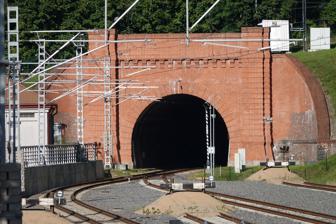
Building: Kaunas Railway Tunnel
Country: Lithuania
Year built: 1862
Railway tunnel in Lithuania Kaunas Railway Tunnel Tunnel in 2022 Overview Official name Kauno geležinkelio tunelis Line Vilnius–Kaunas Railway Location Kaunas , Lithuania Coordinates 54°53′30″N 23°56′31″E / 54.89167°N 23.94194°E / 54.89167; 23.94194 Operation Work begun 1859 Opened 1862 Technical Length 1,285 m (4,216 ft) Track gauge 1,520 mm ( 4 ft 11 + 27 ⁄ 32 in ) 1,435 mm ( 4 ft 8 + 1 ⁄ 2 in ) Tunnel clearance 6.6 m (22 ft) Width 8.8 m (29 ft) Kaunas railway tunnel ( Lithuanian : Kauno geležinkelio tunelis ) is one of the two railway tunnels existing in Lithuania and the only railway tunnel operating in the Baltic states . Passenger trains are operating between Vilnius and Kaunas through this tunnel. The length of the tunnel is 1,285 metres (0,803 miles), height – 6,6 metres, width – 8,8 metres. Kaunas railway tunnel was included into the Registry of Immovable Cultural Heritage Sites of the Republic of Lithuania in 1996. Background After the Russian Empire lost the Crimean War , the importance of tactical use of modern inventions, such as railways was realised. In February 1851 the Tsarist Government of Russia made a decision to build the Saint Petersburg – Warsaw railway line with a length of approximately 1,250 kilometres. It was built in Russian gauge . Starting from 1858 the Warsaw – Saint Petersburg Railway line connecting Saint Petersburg and Warsaw was being built quite intensively. The government of Prussia addressed Russia asking permission to start building a railway from Virbalis , which was situated near its border, towards Lentvaris through Kaunas. However, the terrain around Kaunas' centre is hilly and unfavorable for the direct rail passage. The main and most complicated objects were the tunnel and largest in Lithuania railway bridge over the Nemunas river. The construction of the tunnel started on 15 May 1859, whereas the construction of the bridge started a bit earlier – at the end of April, 1859. The railway from Virbalis to Kaunas was also being built. Construction Construction of the tunnel Kaunas railway tunnel was built from 1859 till 1861. The construction was surveyed by the French engineer G. F. Perrot, as well as Polish-Lithuanian engineer Stanisław Kierbedź . For construction works has been hired Ernest Goüin et Cie. company from Paris . The tunnel was dug from both sides in a 30-metre-high hill, under the residential area of Šančiai of Kaunas. The tunnel's diameter has the shape of a horseshoe . The upper part was made of bricks (stonework),the lower part, which is used as a basement, is made of granite stones. Seven pits were built at the time of construction of tunnel. Through them the steam machines could eliminate the excavated soil. Ernest Goüin et Cie also built two brickyards in Šančiai and Petrašiūnai areas, because especially good quality bricks were needed for the tunnel arches, water passes and other constructions. The summer of 1860 was rainy, therefore many produced bricks were found to be defective. In order to proceed with the construction, the bricks were bought and delivered from the Netherlands and Germany . The construction of the tunnel was finished on 15 November 1861. The exploitation of the railway bridge over the Nemunas river started on 4 February 1862. The tunnel started operating in spring, 1862. Operation history Tunnel view in 2010 Post stamp with the tunnel The tunnel was opened for traffic in 1862. It was on the Lentvaris - Kaunas - Virbalis branch towards Prussia , of the Saint Petersburg - Warsaw railway. The tunnel's gauge was rebuilt to standard gauge by the Germans during World War I . The Kaunas tunnel was bombed by the retreating armed forces of Germany on 30 July 1944. The biggest explosion deformed a 100-metre-long section of the tunnel. The Soviet army rebuilt the tunnel in 1,5 months later in 1944. The explosions changed the hydrological condition of the tunnel.  Water began to deform the tunnel in 1947-1948. Minor reconstruction was carried out in 1949. A train accident occurred in the tunnel in 1963. It was determined to leave one rail track , instead of two in 1964. Passenger locomotives were completely replaced by electric locomotives in 1975. As the last repairs on the tunnel had only been made in 1972, railway traffic was not safe due to the existing emergency state of the tunnel, thus, the speed of the traffic was limited to 40 km/h. In 2002−2003 the Danish company Niras made adjustments to the feasibility study, and an application for European Union assistance was made in accordance with the conclusions drawn by this company. The tunnel reconstruction project was launched in 2007. The tunnel was reconstructed between 2008 and 2009. It was closed to rail traffic on 1 February 2008 and passenger traffic from Vilnius direction through Kaunas was diverted from central Kaunas Railway Station to a small station in Petrašiūnai . Reinforced concrete was installed in its vaults and walls, its portals were rebuilt, and its drainage was improved. The reconstruction also included installing lighting in the tunnel, the provision of smoke and water sensors along with a fire alarm system connected to the central control unit. The powerful fire extinguishing system was installed during the reconstruction of the tunnel. The pipes built underneath the tunnel are immediately filled with 35 cubic metres of water which is then sprayed via special sprinklers that line the tunnel. It is complemented by an efficient hazard monitoring system. The new communication system makes it possible to call for help in case of an emergency. The tunnel was opened after major reconstruction on 17 November 2009. After the reconstruction, the speed limit of the traffic in Kaunas tunnel has been increased to 83 km/h. References